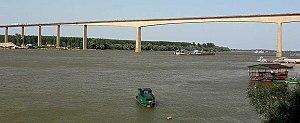
Beška est une localité de Serbie située dans la province autonome de Voïvodine. Elle fait partie de la municipalité d'Inđija dans le district de Syrmie. Au recensement de 2011, elle comptait 5 783 habitants.
Les routes de Serbie constituent l'épine dorsale des transports en Serbie. Le réseau est constitué de 40 845 km de routes, dont 5 525 km de routes nationales de « catégorie I », 11 540 km de routes nationales de « catégorie II », 23 780 km de routes locales et 963 km d'autoroutes. Le réseau routier est géré par l'entreprise publique "Putevi Srbije".
Cette liste de ponts de Serbie a pour vocation de présenter une liste de ponts remarquables de Serbie, tant par leurs caractéristiques dimensionnelles, que par leur intérêt architectural ou historique, et incluant la Serbie centrale, la Voïvodine et le Kosovo.